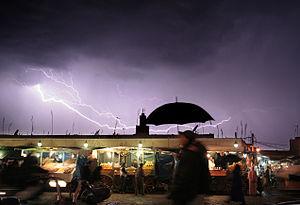
La foudre est un phénomène naturel de décharge électrostatique disruptive qui peut se produire lorsqu'une grande quantité d'électricité statique s'est accumulée dans des zones de nuages d'orage, dans ces nuages, entre eux ou entre de tels nuages et le sol. La différence de potentiel électrique entre les deux zones peut atteindre 10 à 20 millions de volts et pour qu'apparaisse la foudre, un plasma est produit dans l'air sur le parcours de la décharge, causant les deux phénomènes observés : l'éclair d'une part, qui se propage très rapidement, et d'autre part le tonnerre, qui résulte d'une dilatation explosive de l'air échauffé par l'éclair, et se propage relativement lentement.